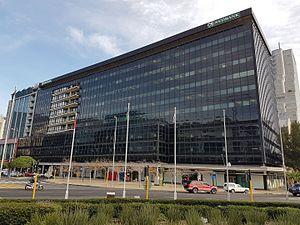
Nedbank, anciennement Nedcor, est une banque basée en Afrique du Sud à Johannesburg. Elle est possédé à 50 % par Old Mutual.